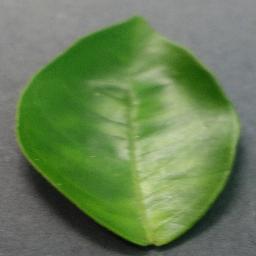
Label: Orange___Haunglongbing_(Citrus_greening)